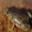
Label: frog